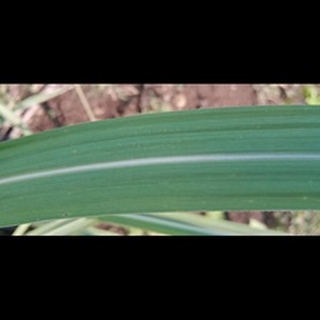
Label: healthy_sugarcane